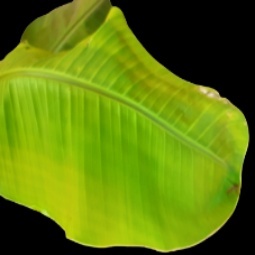
Label: Zinc